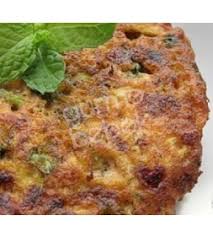
Yemek: mucver